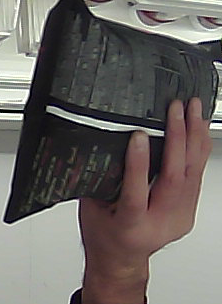
Product: lays_chill